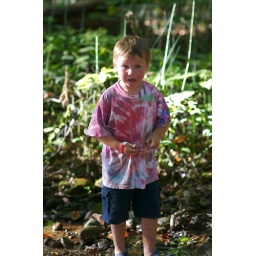
Charlie a little scared to cross the creek by hopping across the rocks